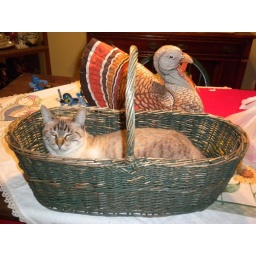
my cat squeeky in the green basket